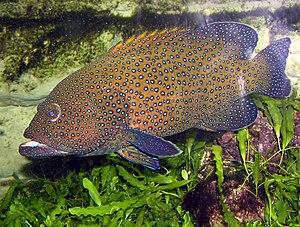
Le Mérou céleste est une espèce de poissons de la famille des Serranidae.